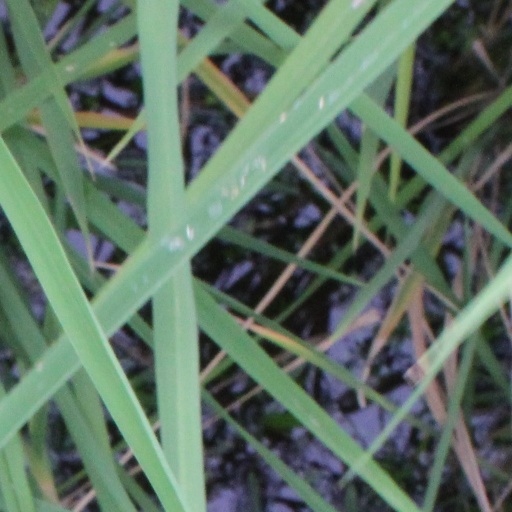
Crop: rice